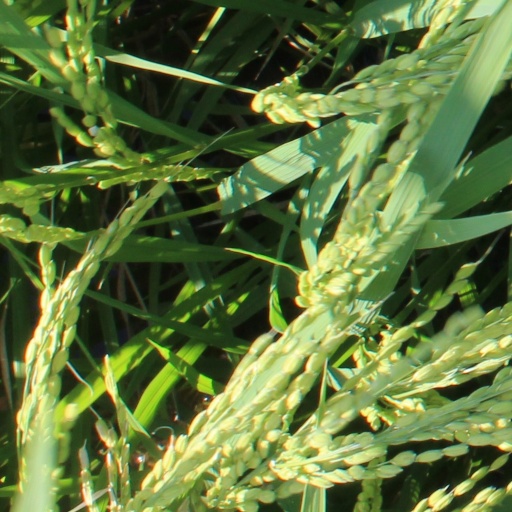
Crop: rice